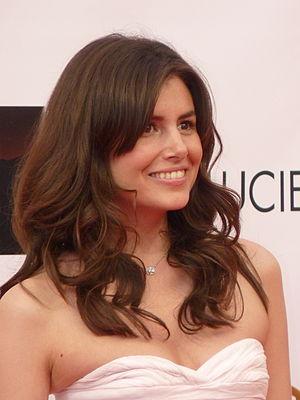
Louise Monot au Festival de télévision de Monte-Carlo 2012.